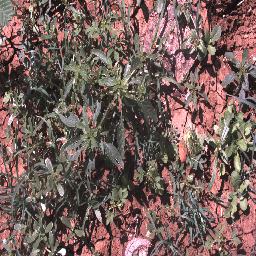
Label: negative